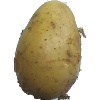
Label: white_potato